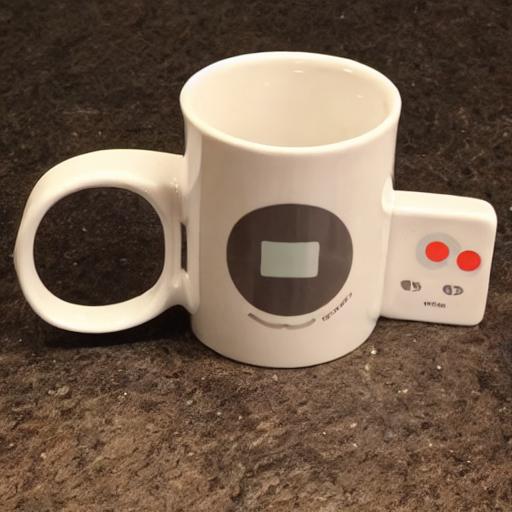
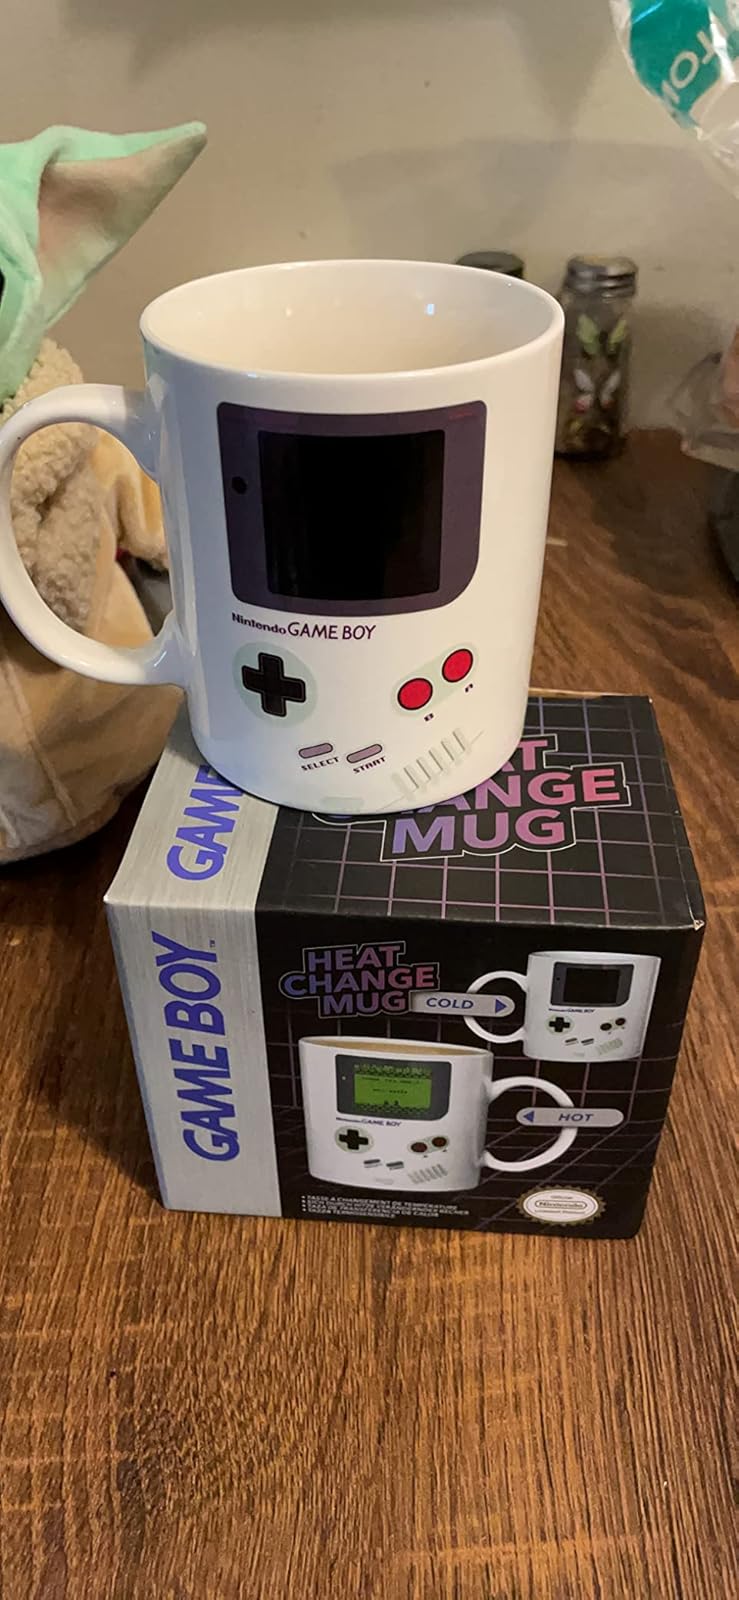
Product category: items_mug
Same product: no